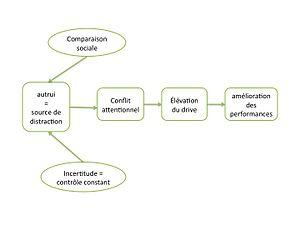
Source
La facilitation sociale est un phénomène social selon lequel la présence d'autrui, en situation d'audience ou de co-action, a un effet bénéfique sur les performances d'un individu. Ce phénomène a été découvert par Norman Triplett à la fin du XIXᵉ siècle et étudié par la suite par de nombreux auteurs dont Robert Zajonc, psychologue social, qui s’intéresse également à l’effet opposé : l’inhibition sociale. D’autres modèles explicatifs tels que l’hypothèse du conflit-distraction et l’hypothèse du contrôle social peuvent mettre en lumière certains effets liés à ce phénomène.